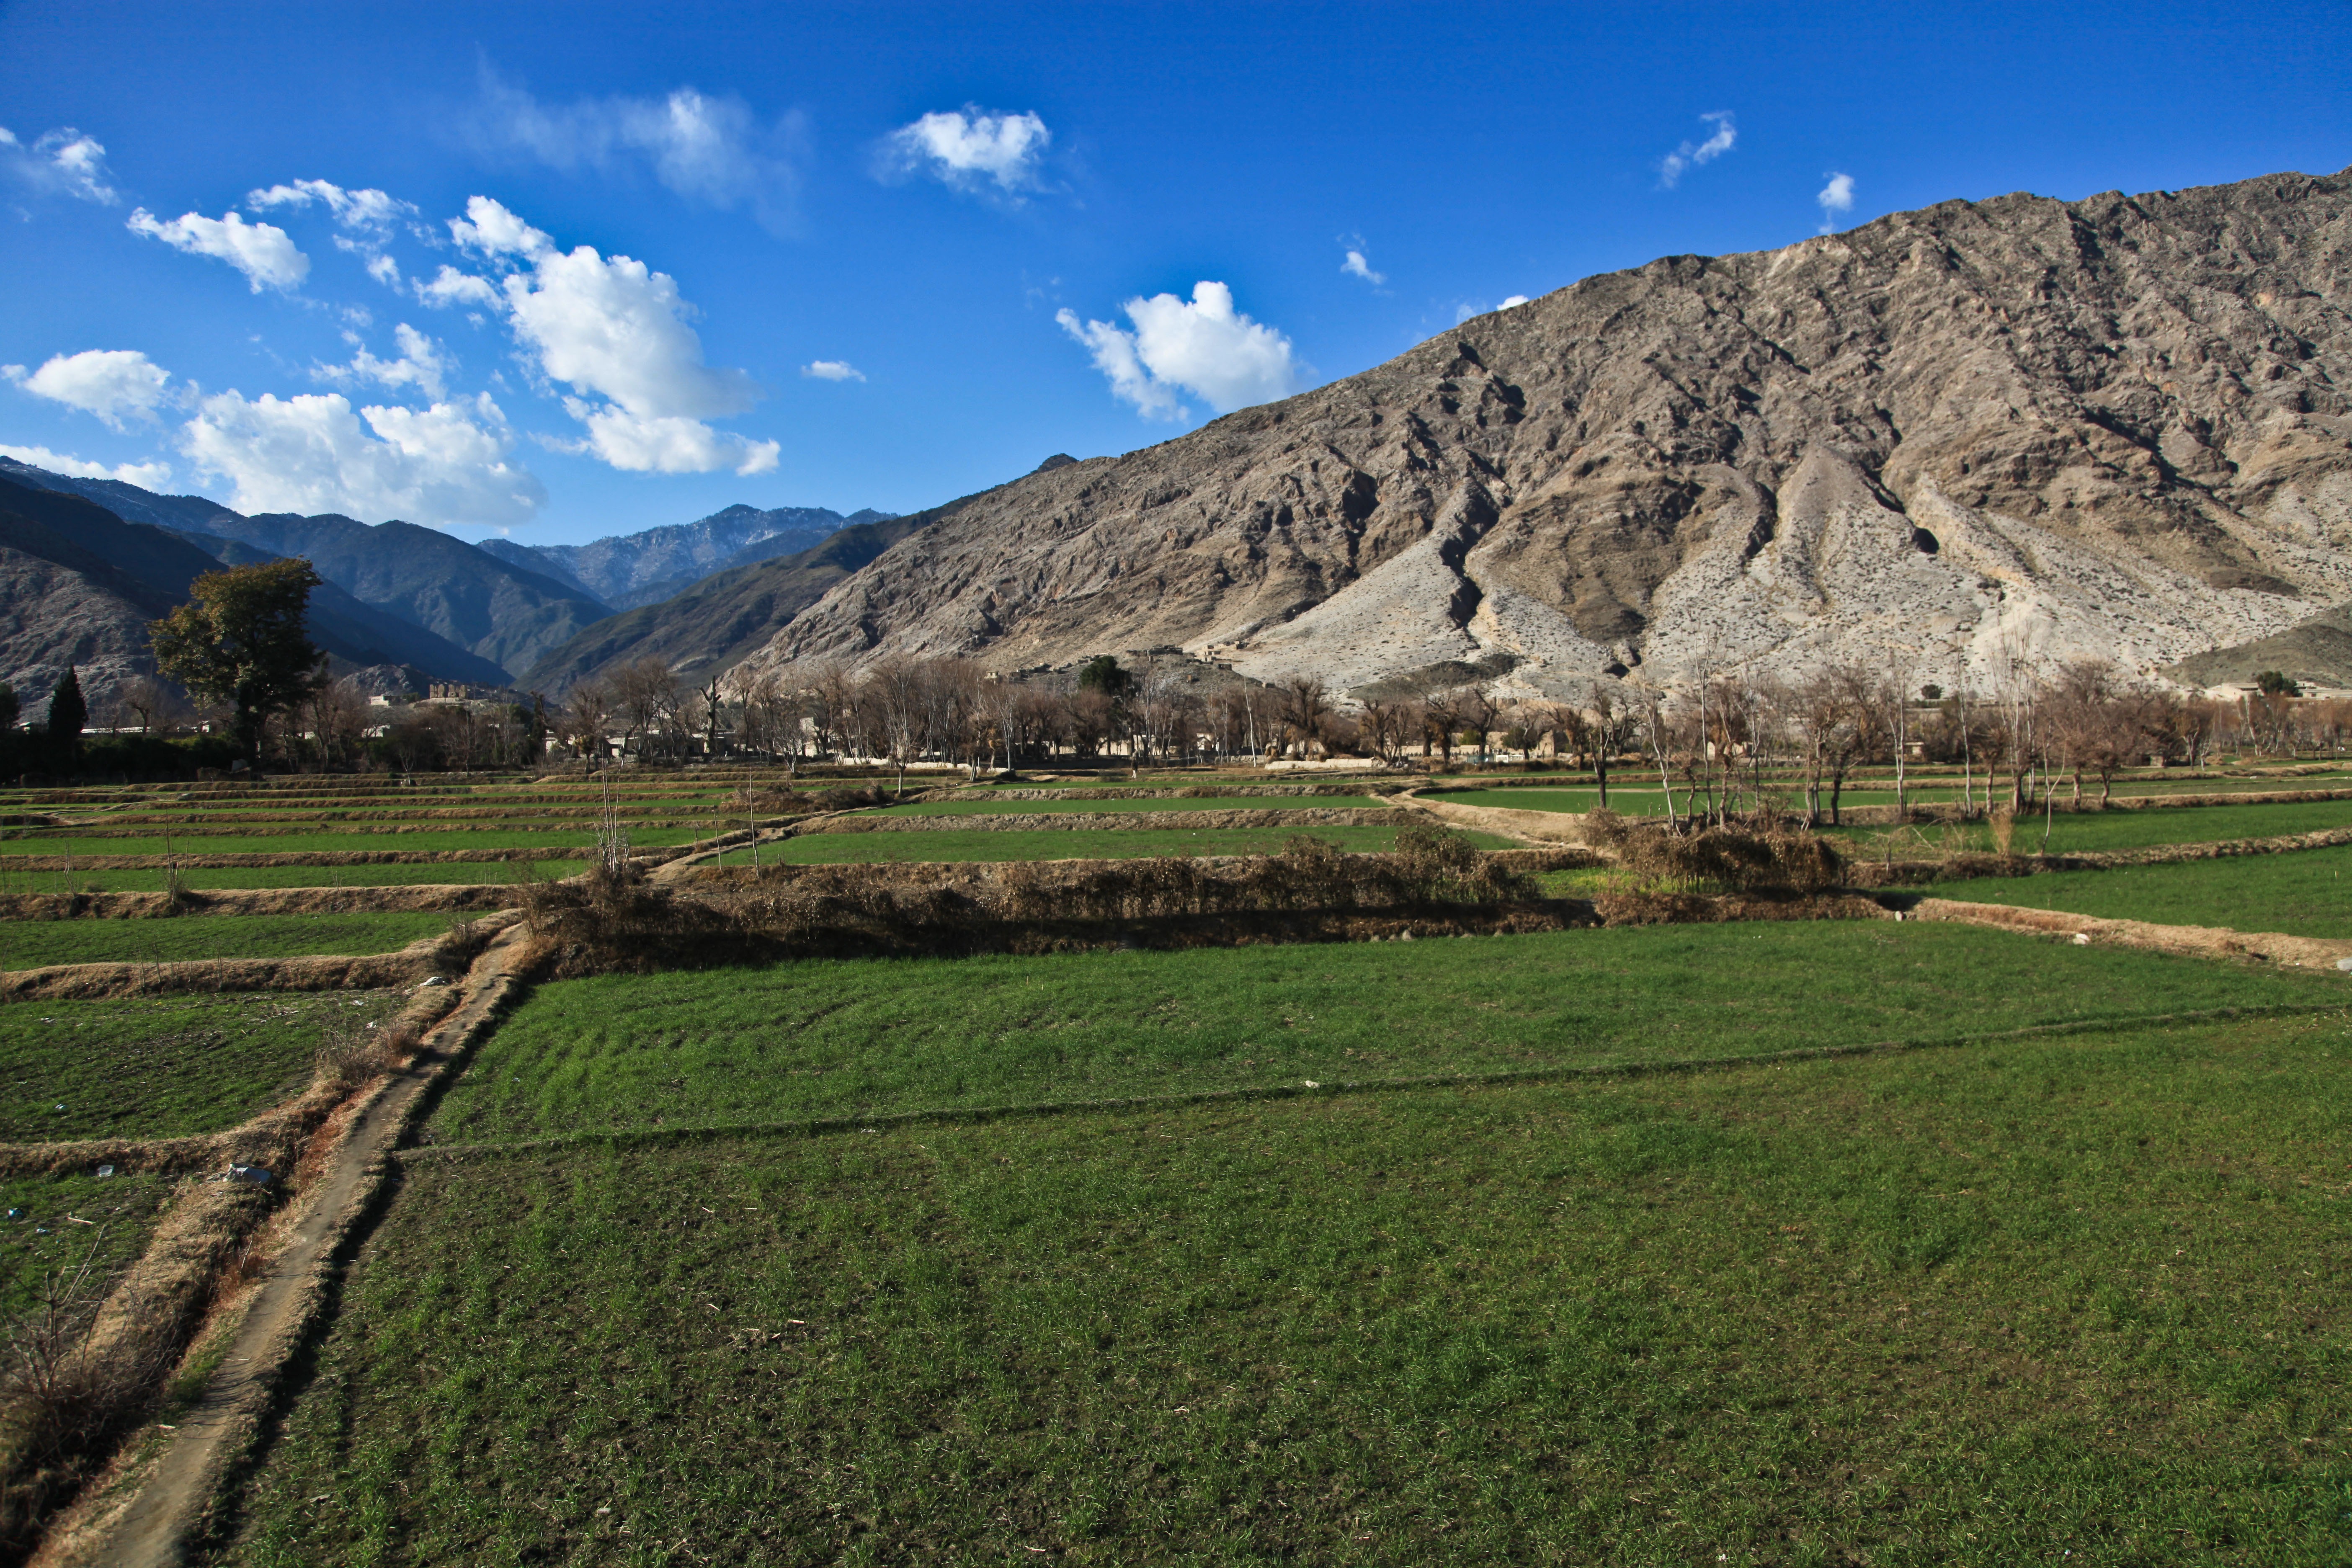
landscape, nature, grass, mountain, sky, field, meadow, countryside, hill, view, peak, valley, mountain range, country, idyllic, green, tranquil, scenic, scenery, soil, agriculture, tourism, ridge, plain, sunny, hills, clouds, geology, mountains, alps, grassland, badlands, plateau, ecosystem, afghanistan, rural area, landform, geographical feature, mountainous landforms